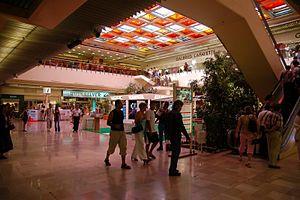
Vue du hall central du centre commercial Cap 3000, à Saint-Laurent-du-Var dans les Alpes-Maritimes (France).
Cap 3000 est un centre commercial français situé en proche banlieue de Nice, dans la ville de Saint-Laurent-du-Var. Il est l'un des plus importants centres commerciaux des Alpes-Maritimes, celui possédant le plus grand éventail de boutiques, et aussi l'un des plus fréquentés.